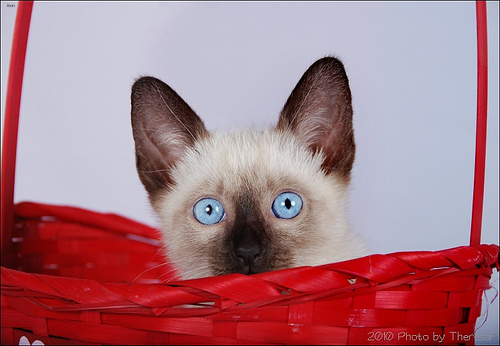
Breed: siamese